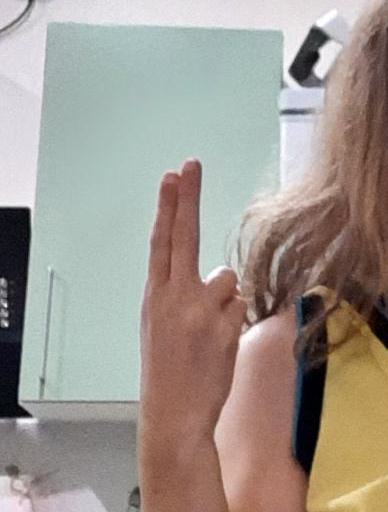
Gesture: two_up_inverted